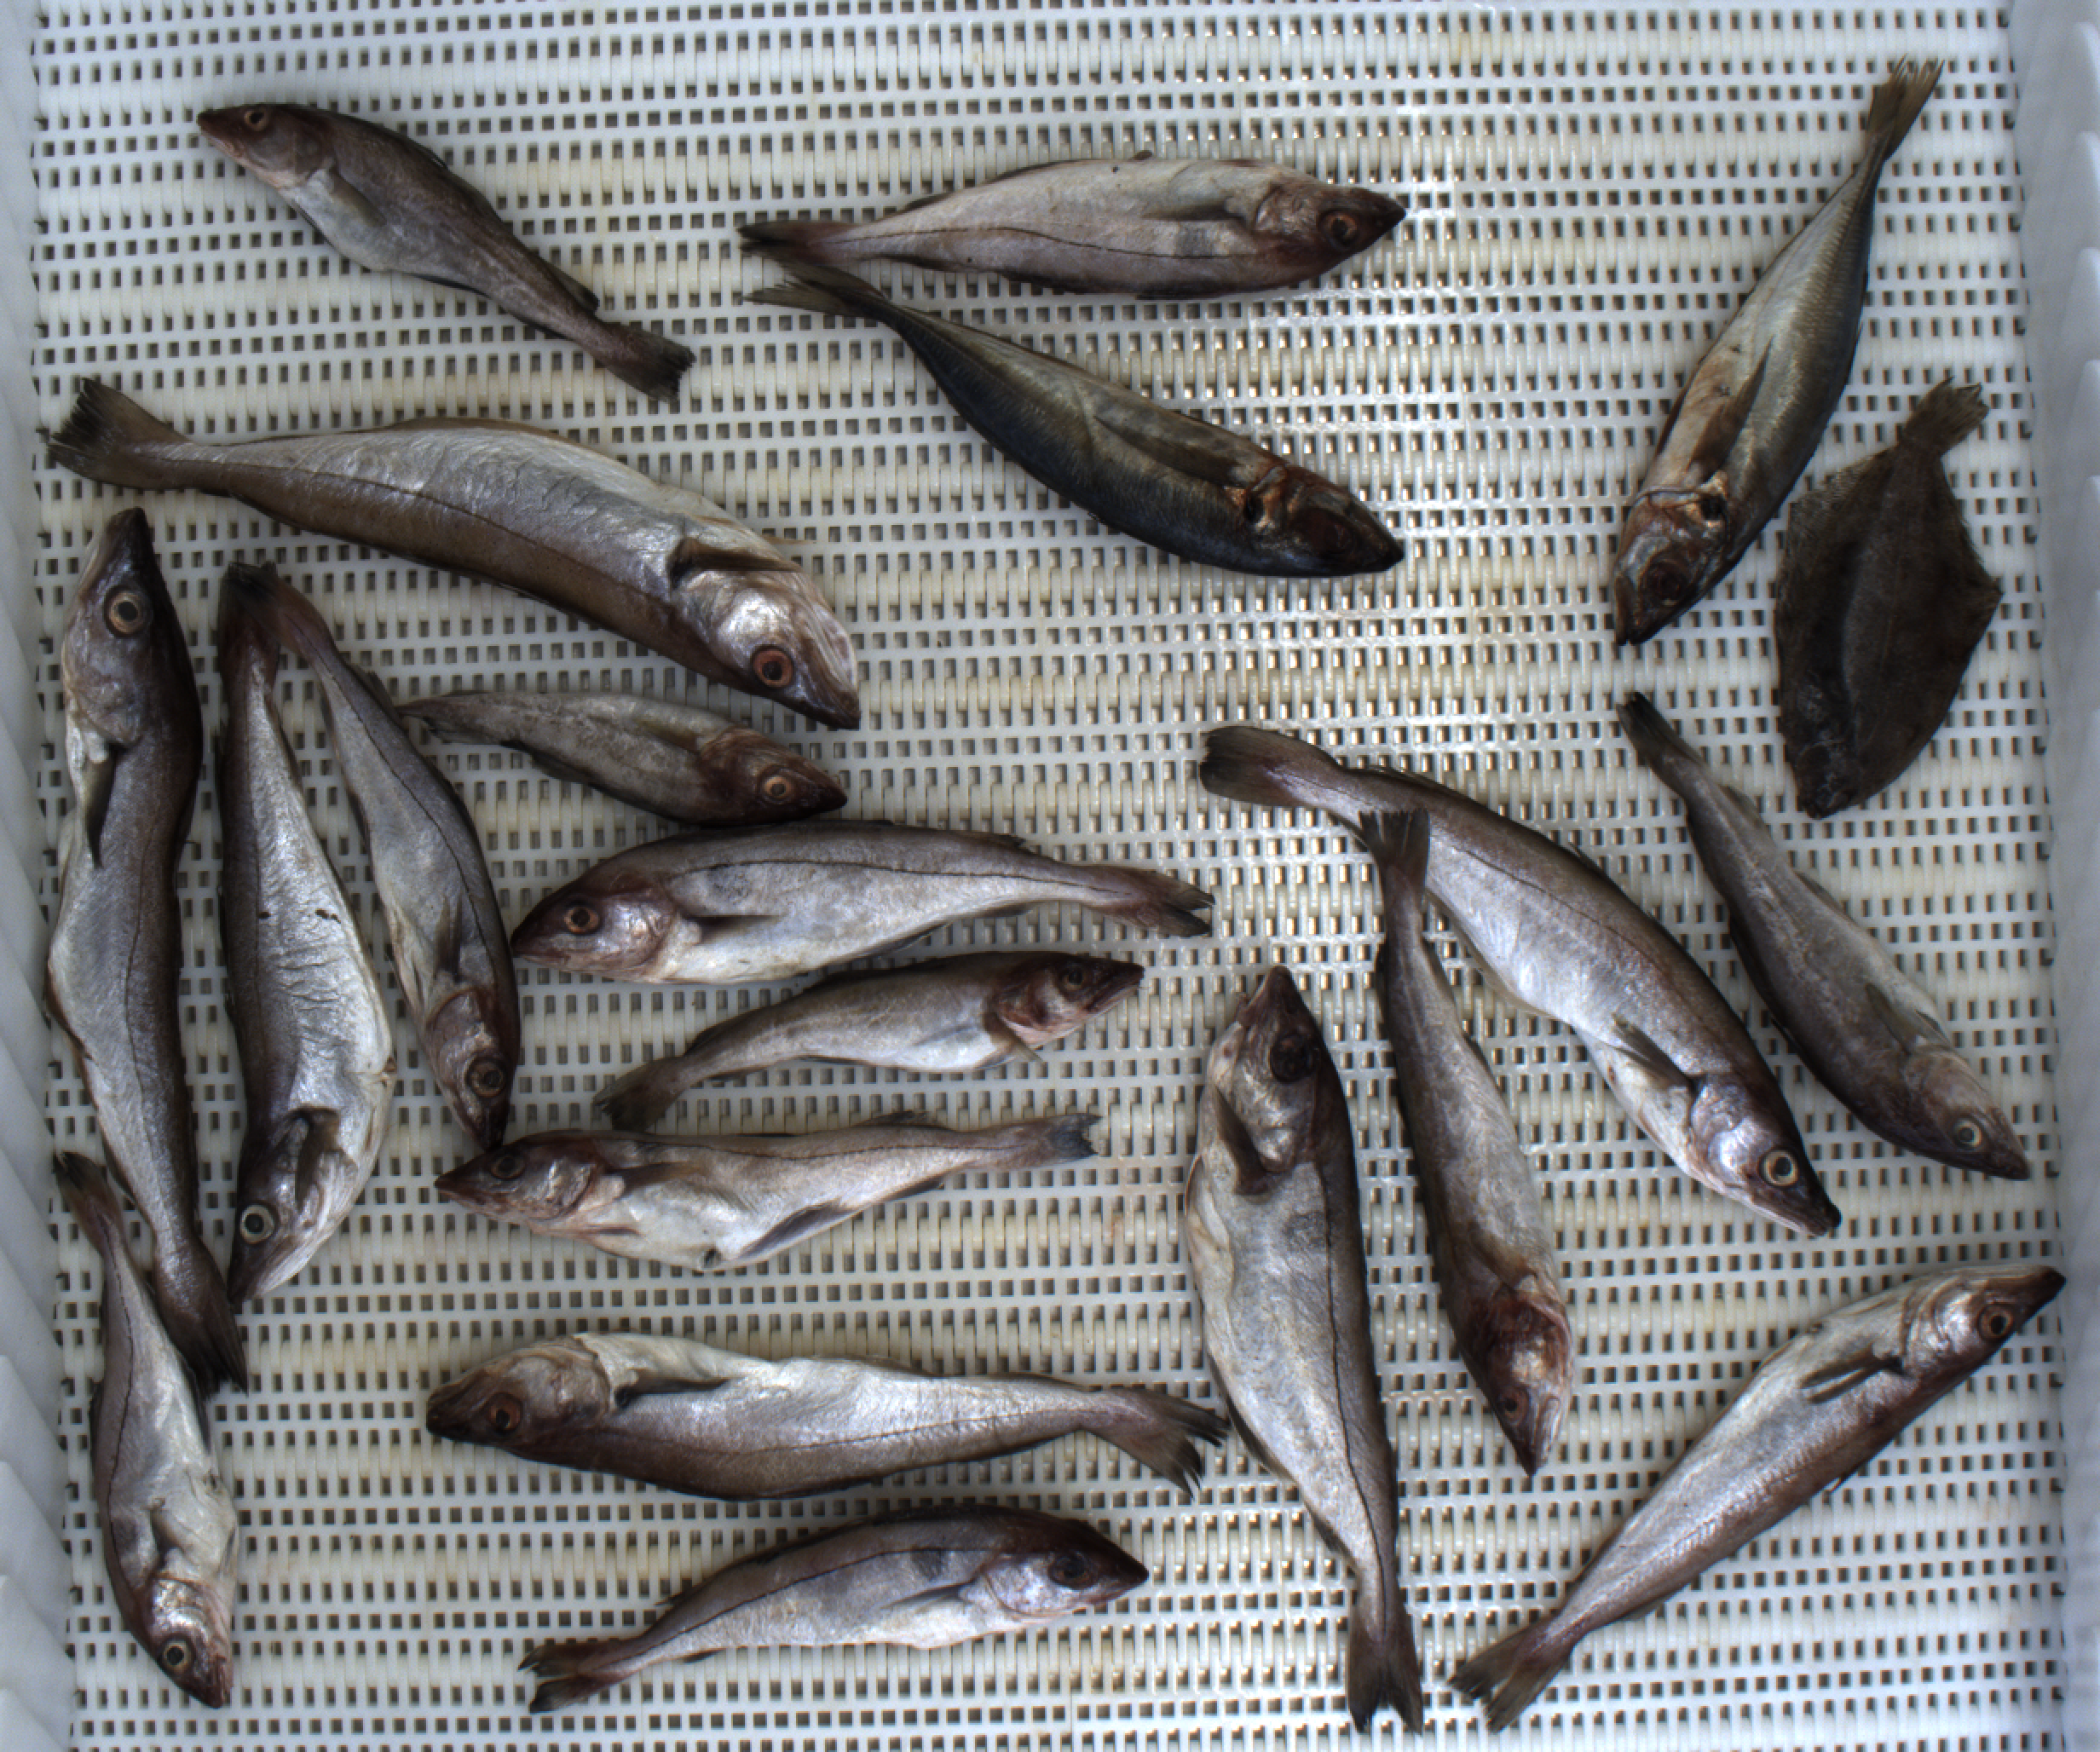
Total fish: 21
Cod: 5
Haddock: 7
Whiting: 6
Hake: 0
Horse mackerel: 2
Saithe: 0
Other: 1